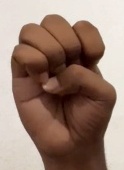
ASL sign: E